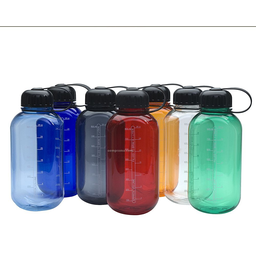
Label: bottles